Pilot (The Secret Circle)

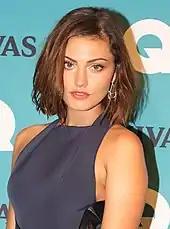
Phoebe Tonkin portrays Faye Chamberlain

The "Pilot" of the show received mostly positive reviews and, as the appended reviews attest, there was a clear comparison to "The Vampire Diaries" show.